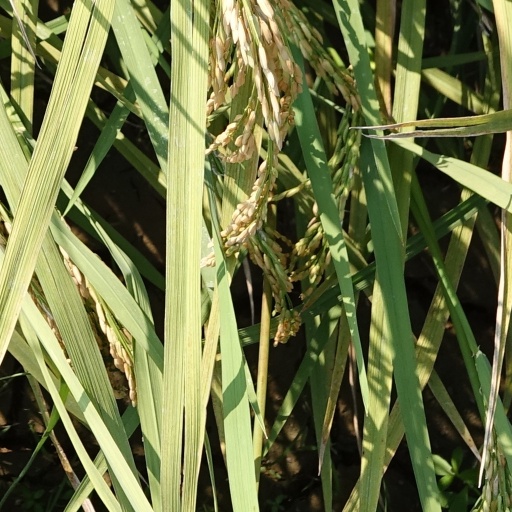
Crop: rice